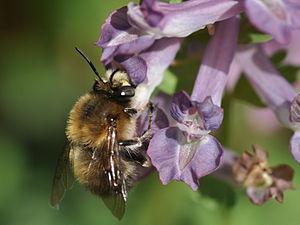
Anthophorini est une tribu d'insectes de la famille des Apidae.
Anthophora est un genre d'abeilles solitaires qui regroupe plus de 450 espèces, réparties dans le monde entier. Ce genre est, dans la famille des Apidés, celui qui regroupe le plus d'espèces ; il est d'ailleurs scindé en 14 sous-genres. C'est dans les régions holarctiques et africaines que se trouve la plus grande diversité des espèces et le nombre d'individus le plus important.
Les Anthophoridae sont une famille d'hyménoptères.